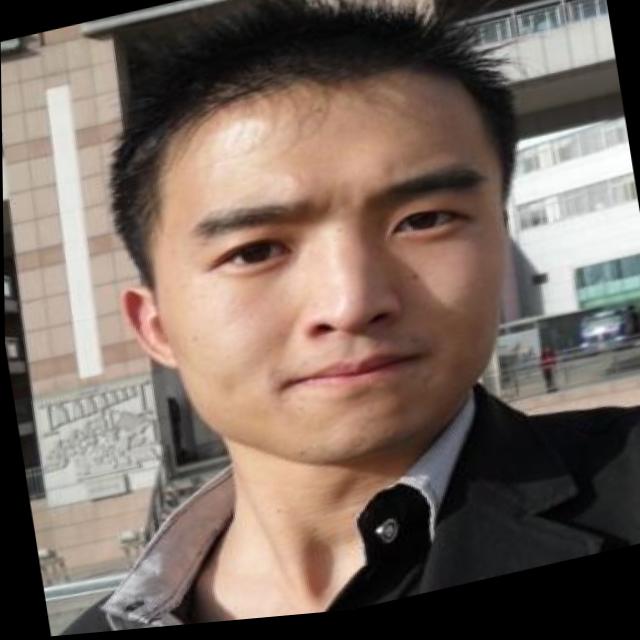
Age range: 21-44